9-Oxodecenoic acid

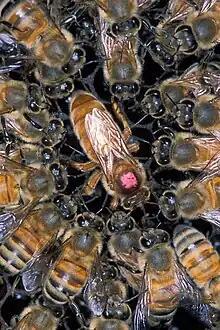

An efficient synthesis is possible starting from diethyl-3-oxoglutarate. This is alkylated by 6-bromo-1-hexene and magnesium ethanolate, then decarboxylated. The double bond is oxidized to the aldehyde with osmium tetroxide and sodium periodate in aqueous tert-butanol. The acid group is introduced by condensation with malonic acid.